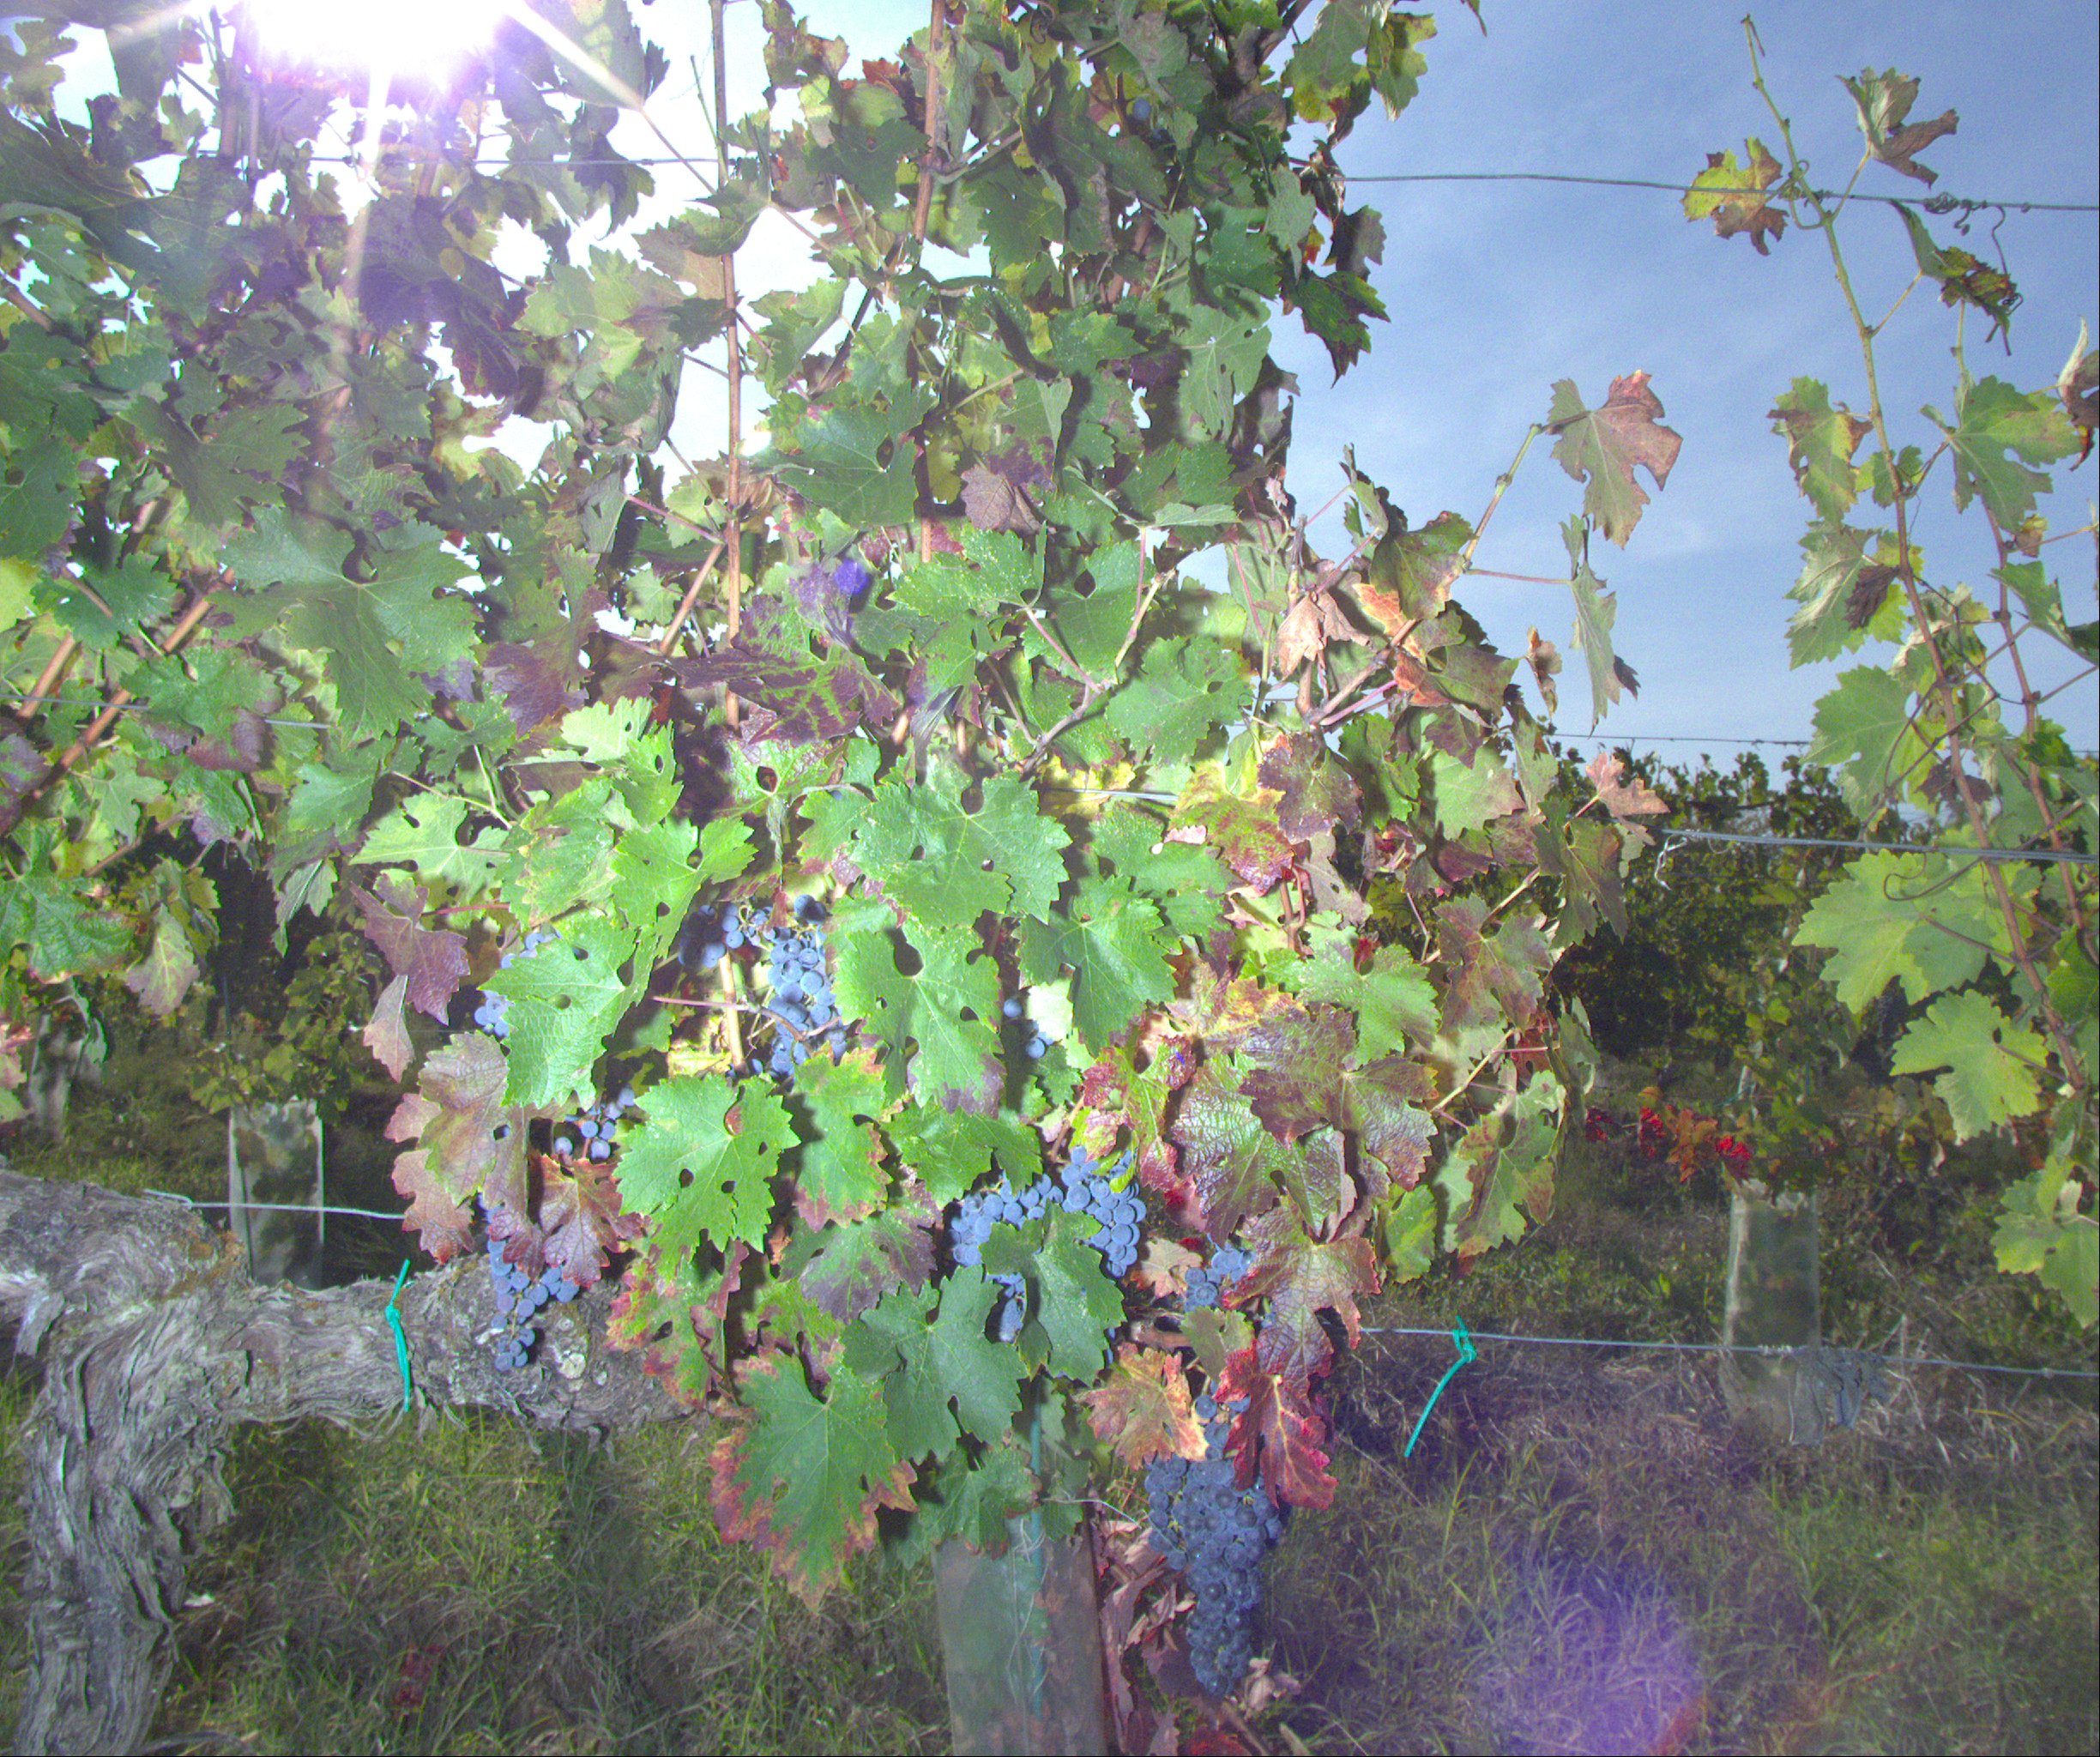
Grape variety: cabernet-sauvignon
Disease: confounding disease (conf+)